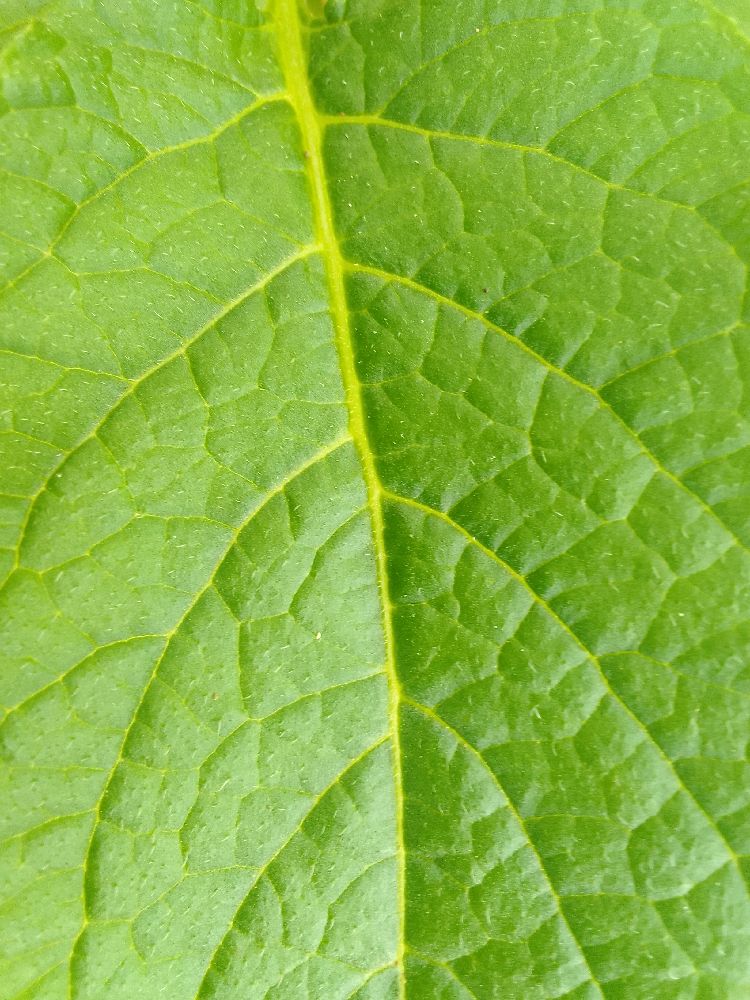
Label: Healthy